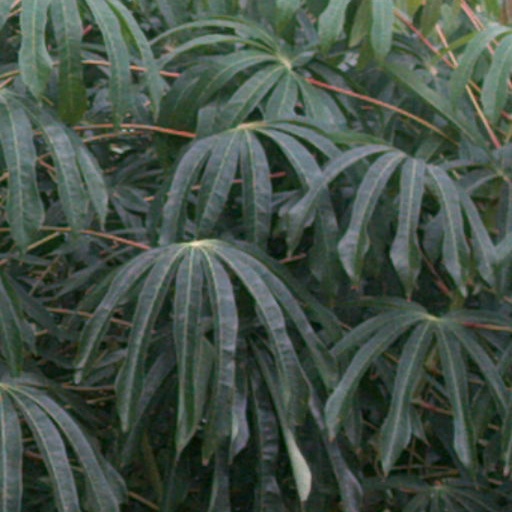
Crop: cassava